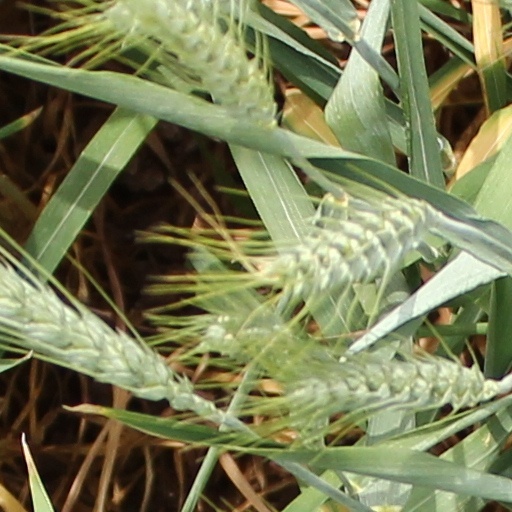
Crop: wheat